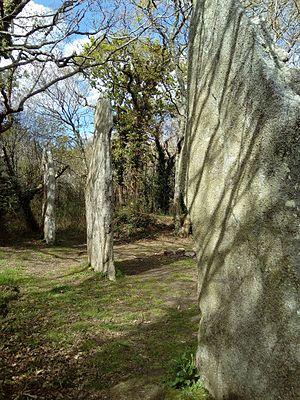
Les trois menhirs de Kerfland
Plomeur [plomœʁ] est une commune du département du Finistère, dans la région Bretagne, en France. La commune fait partie de l'entité de tradition dite pays Bigouden.